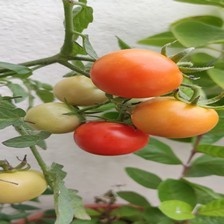
Label: tomato